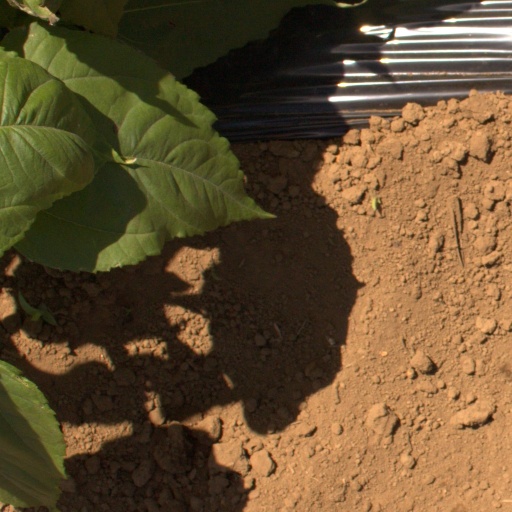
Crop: Jerusalem artichoke